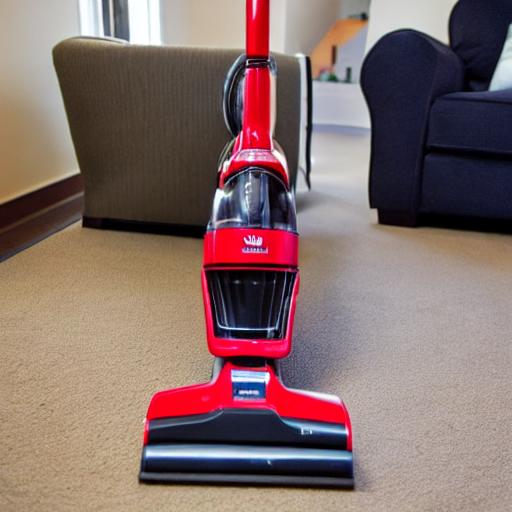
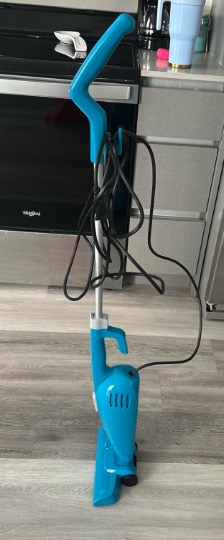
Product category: items_vacuum
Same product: no